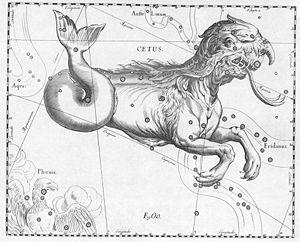
La Baleine est une énorme constellation située dans le ciel méridional parmi d'autres constellations « aquatiques ». Bien que la Baleine soit la quatrième plus grande constellation du ciel, elle ne possède que des étoiles au plus de 2ᵉ magnitude.